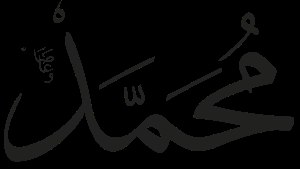
Må Guds fred og velsignelser være med ham (Islam)
Eksempel med navnet Muhammad, sammensat med sætningen.
"Den arabiske sætning ""Sallallahu alaihi wasallam"" betyder ""Må Guds fred og velsignelser være med ham"". Dette er en sætning, som troende bruger, efter at have sagt en af profeternes navne.